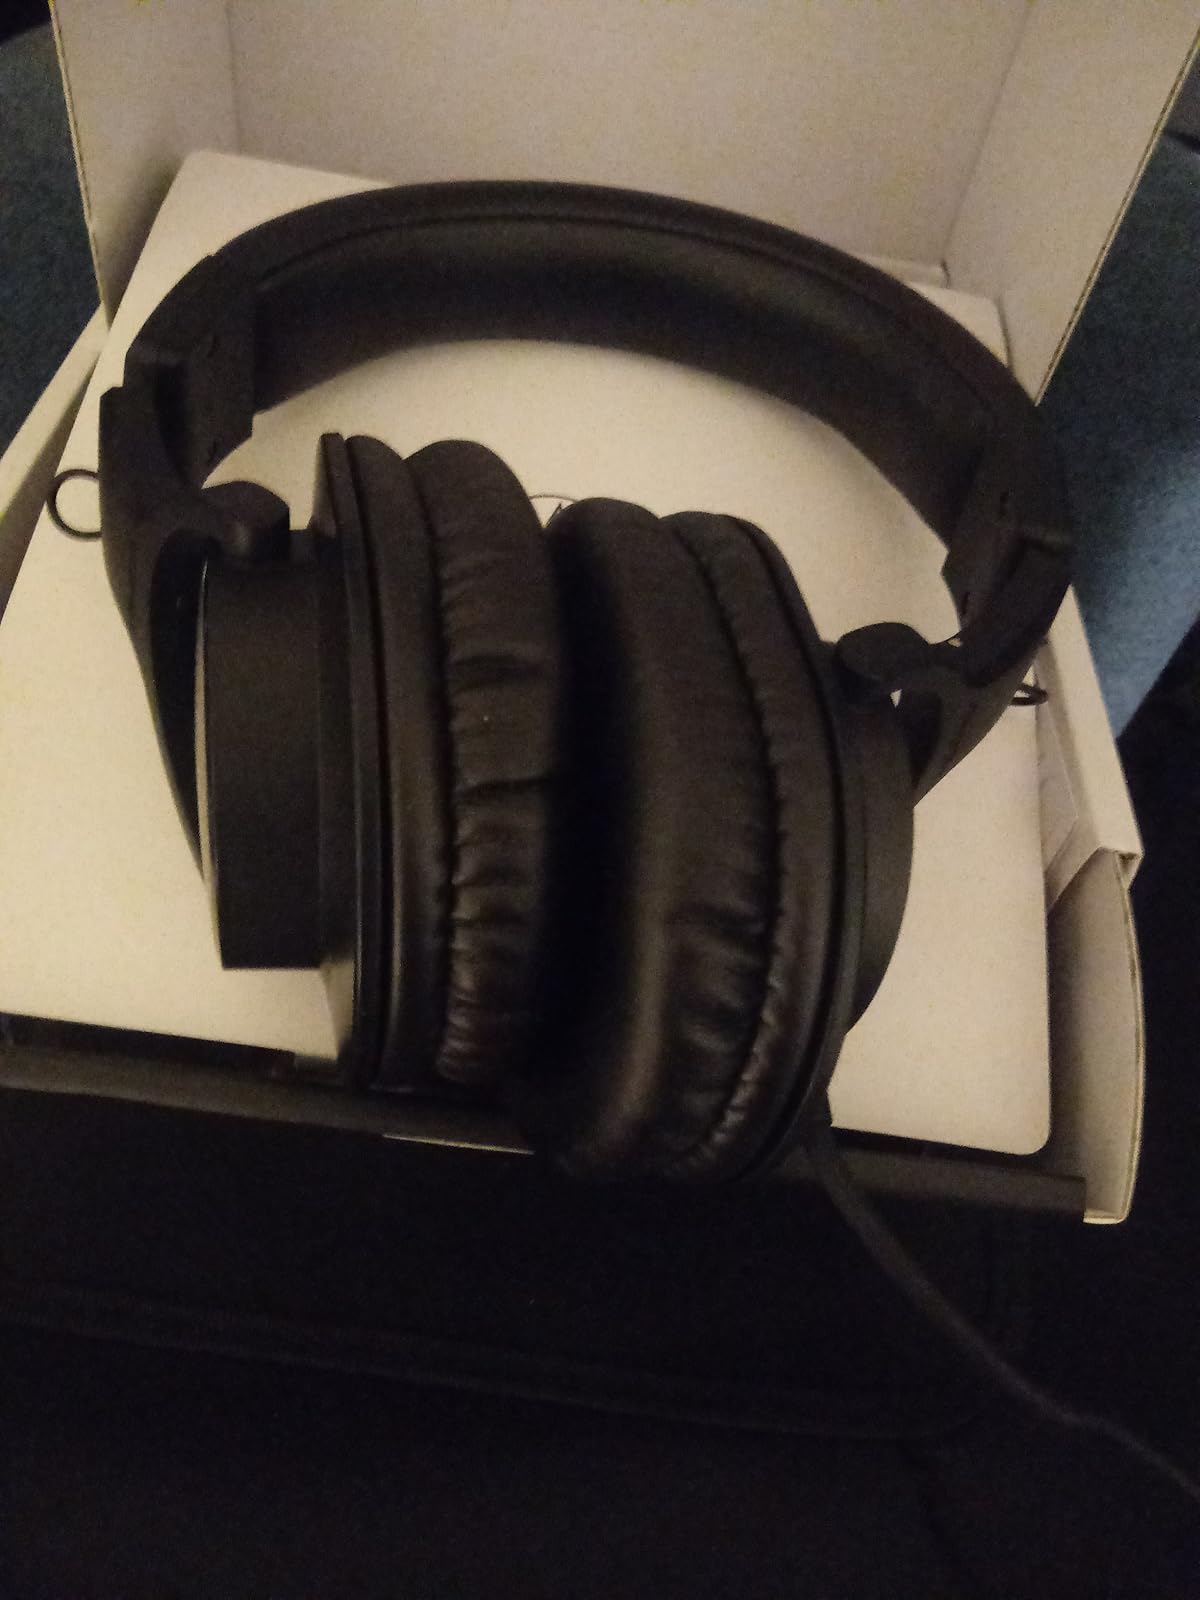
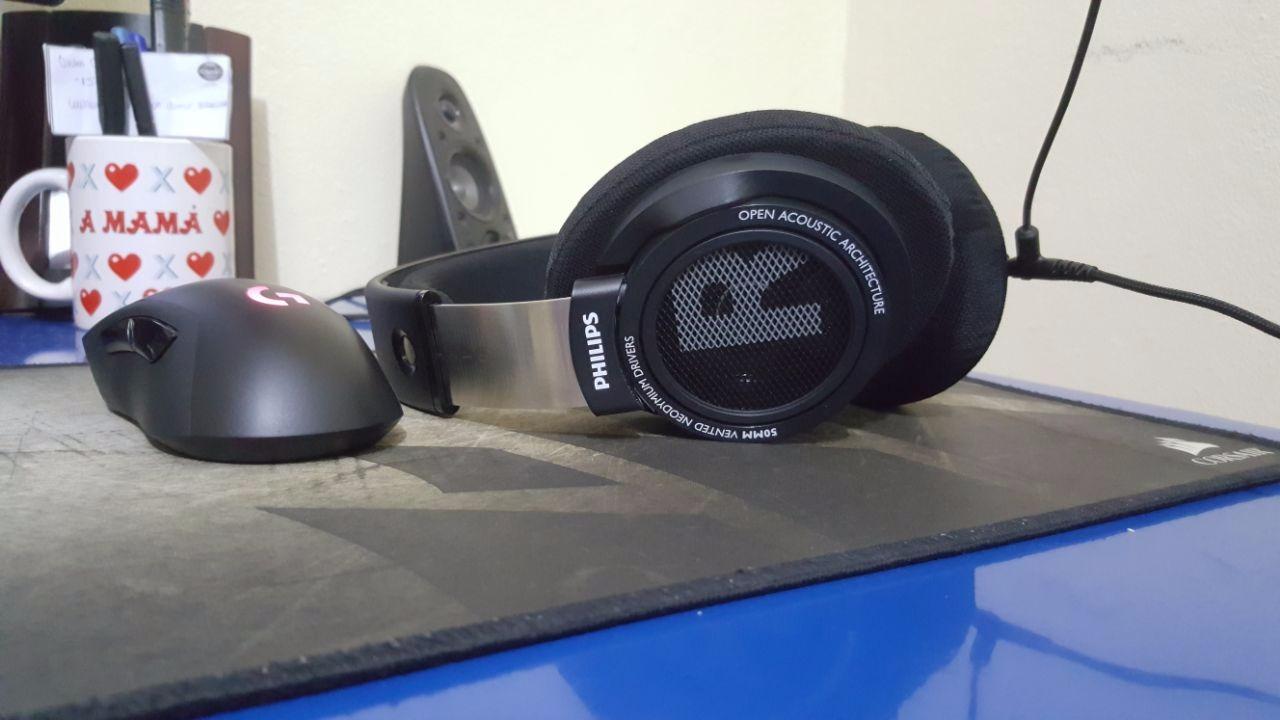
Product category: headphones
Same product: no